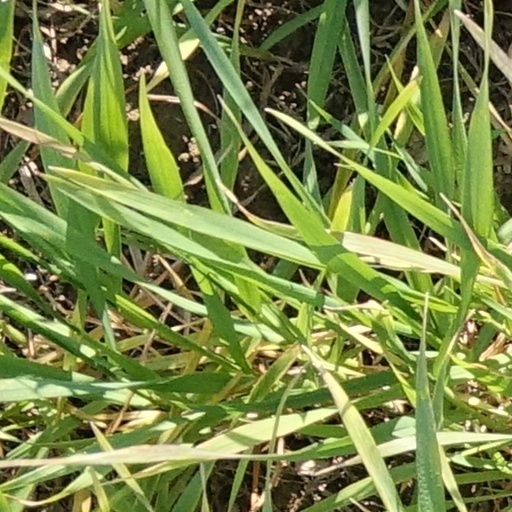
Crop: wheat